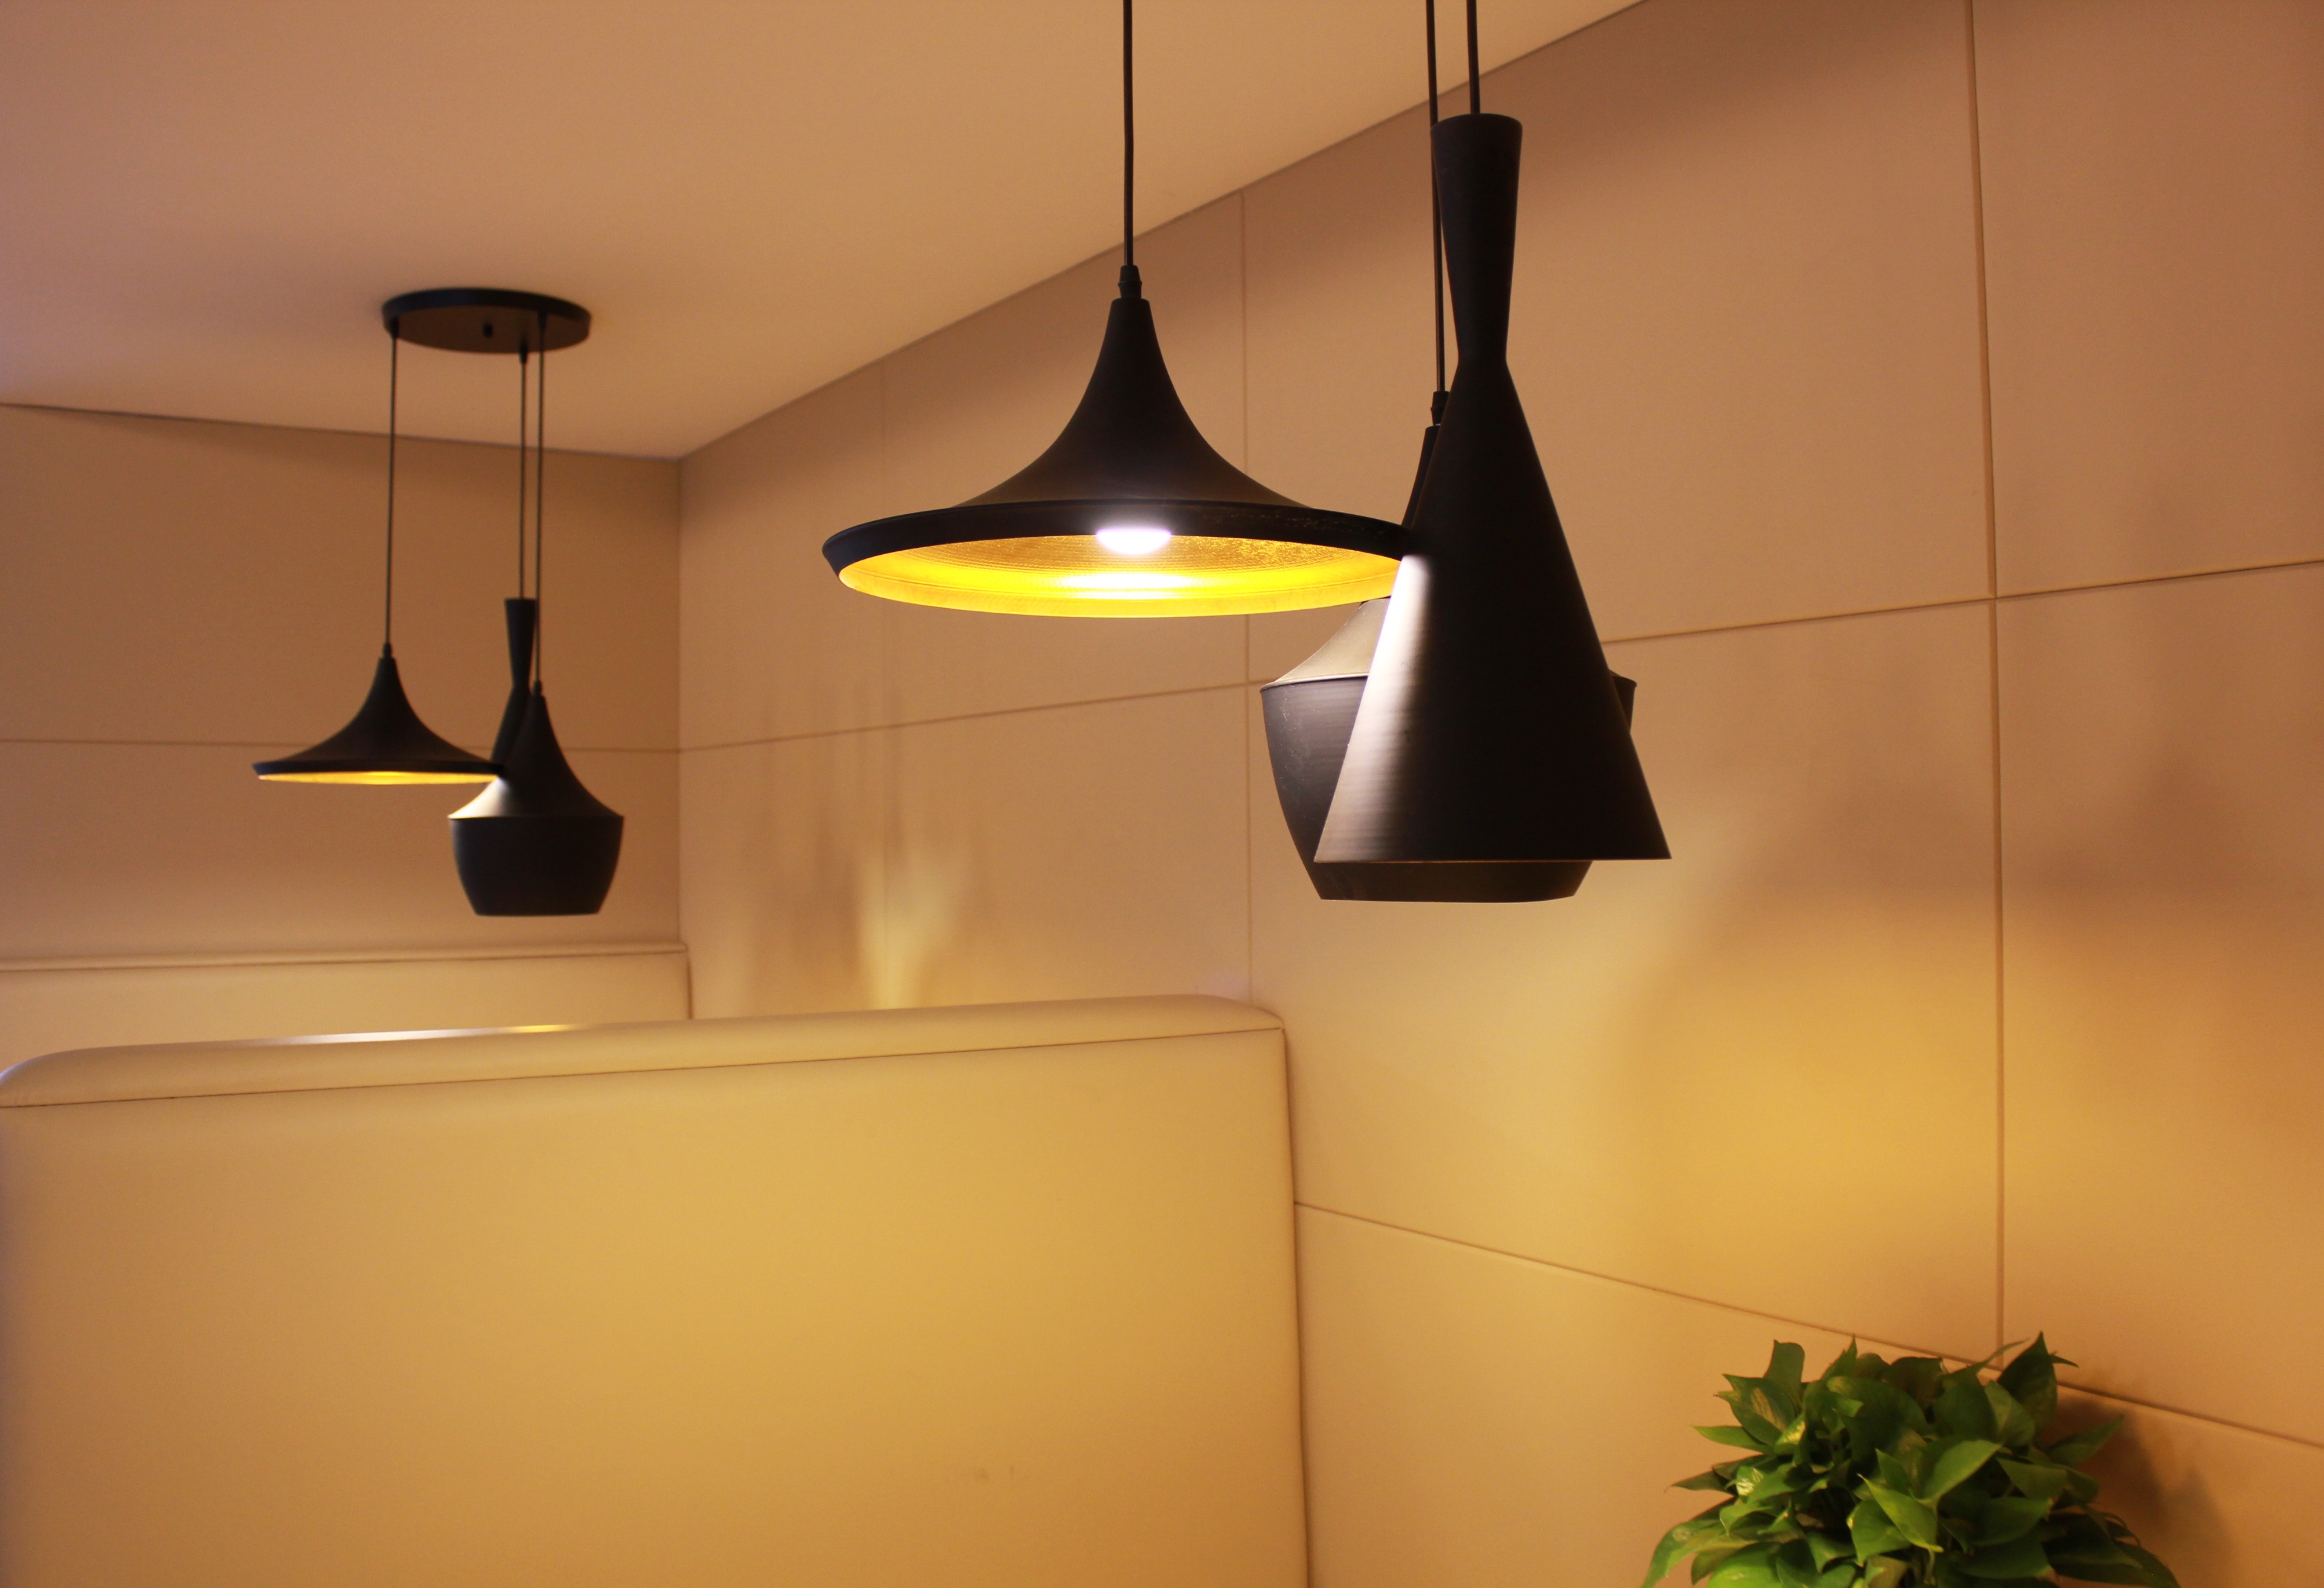
light, wall, ceiling, lamp, room, lighting, interior design, design, light fixture, tables, warm colors